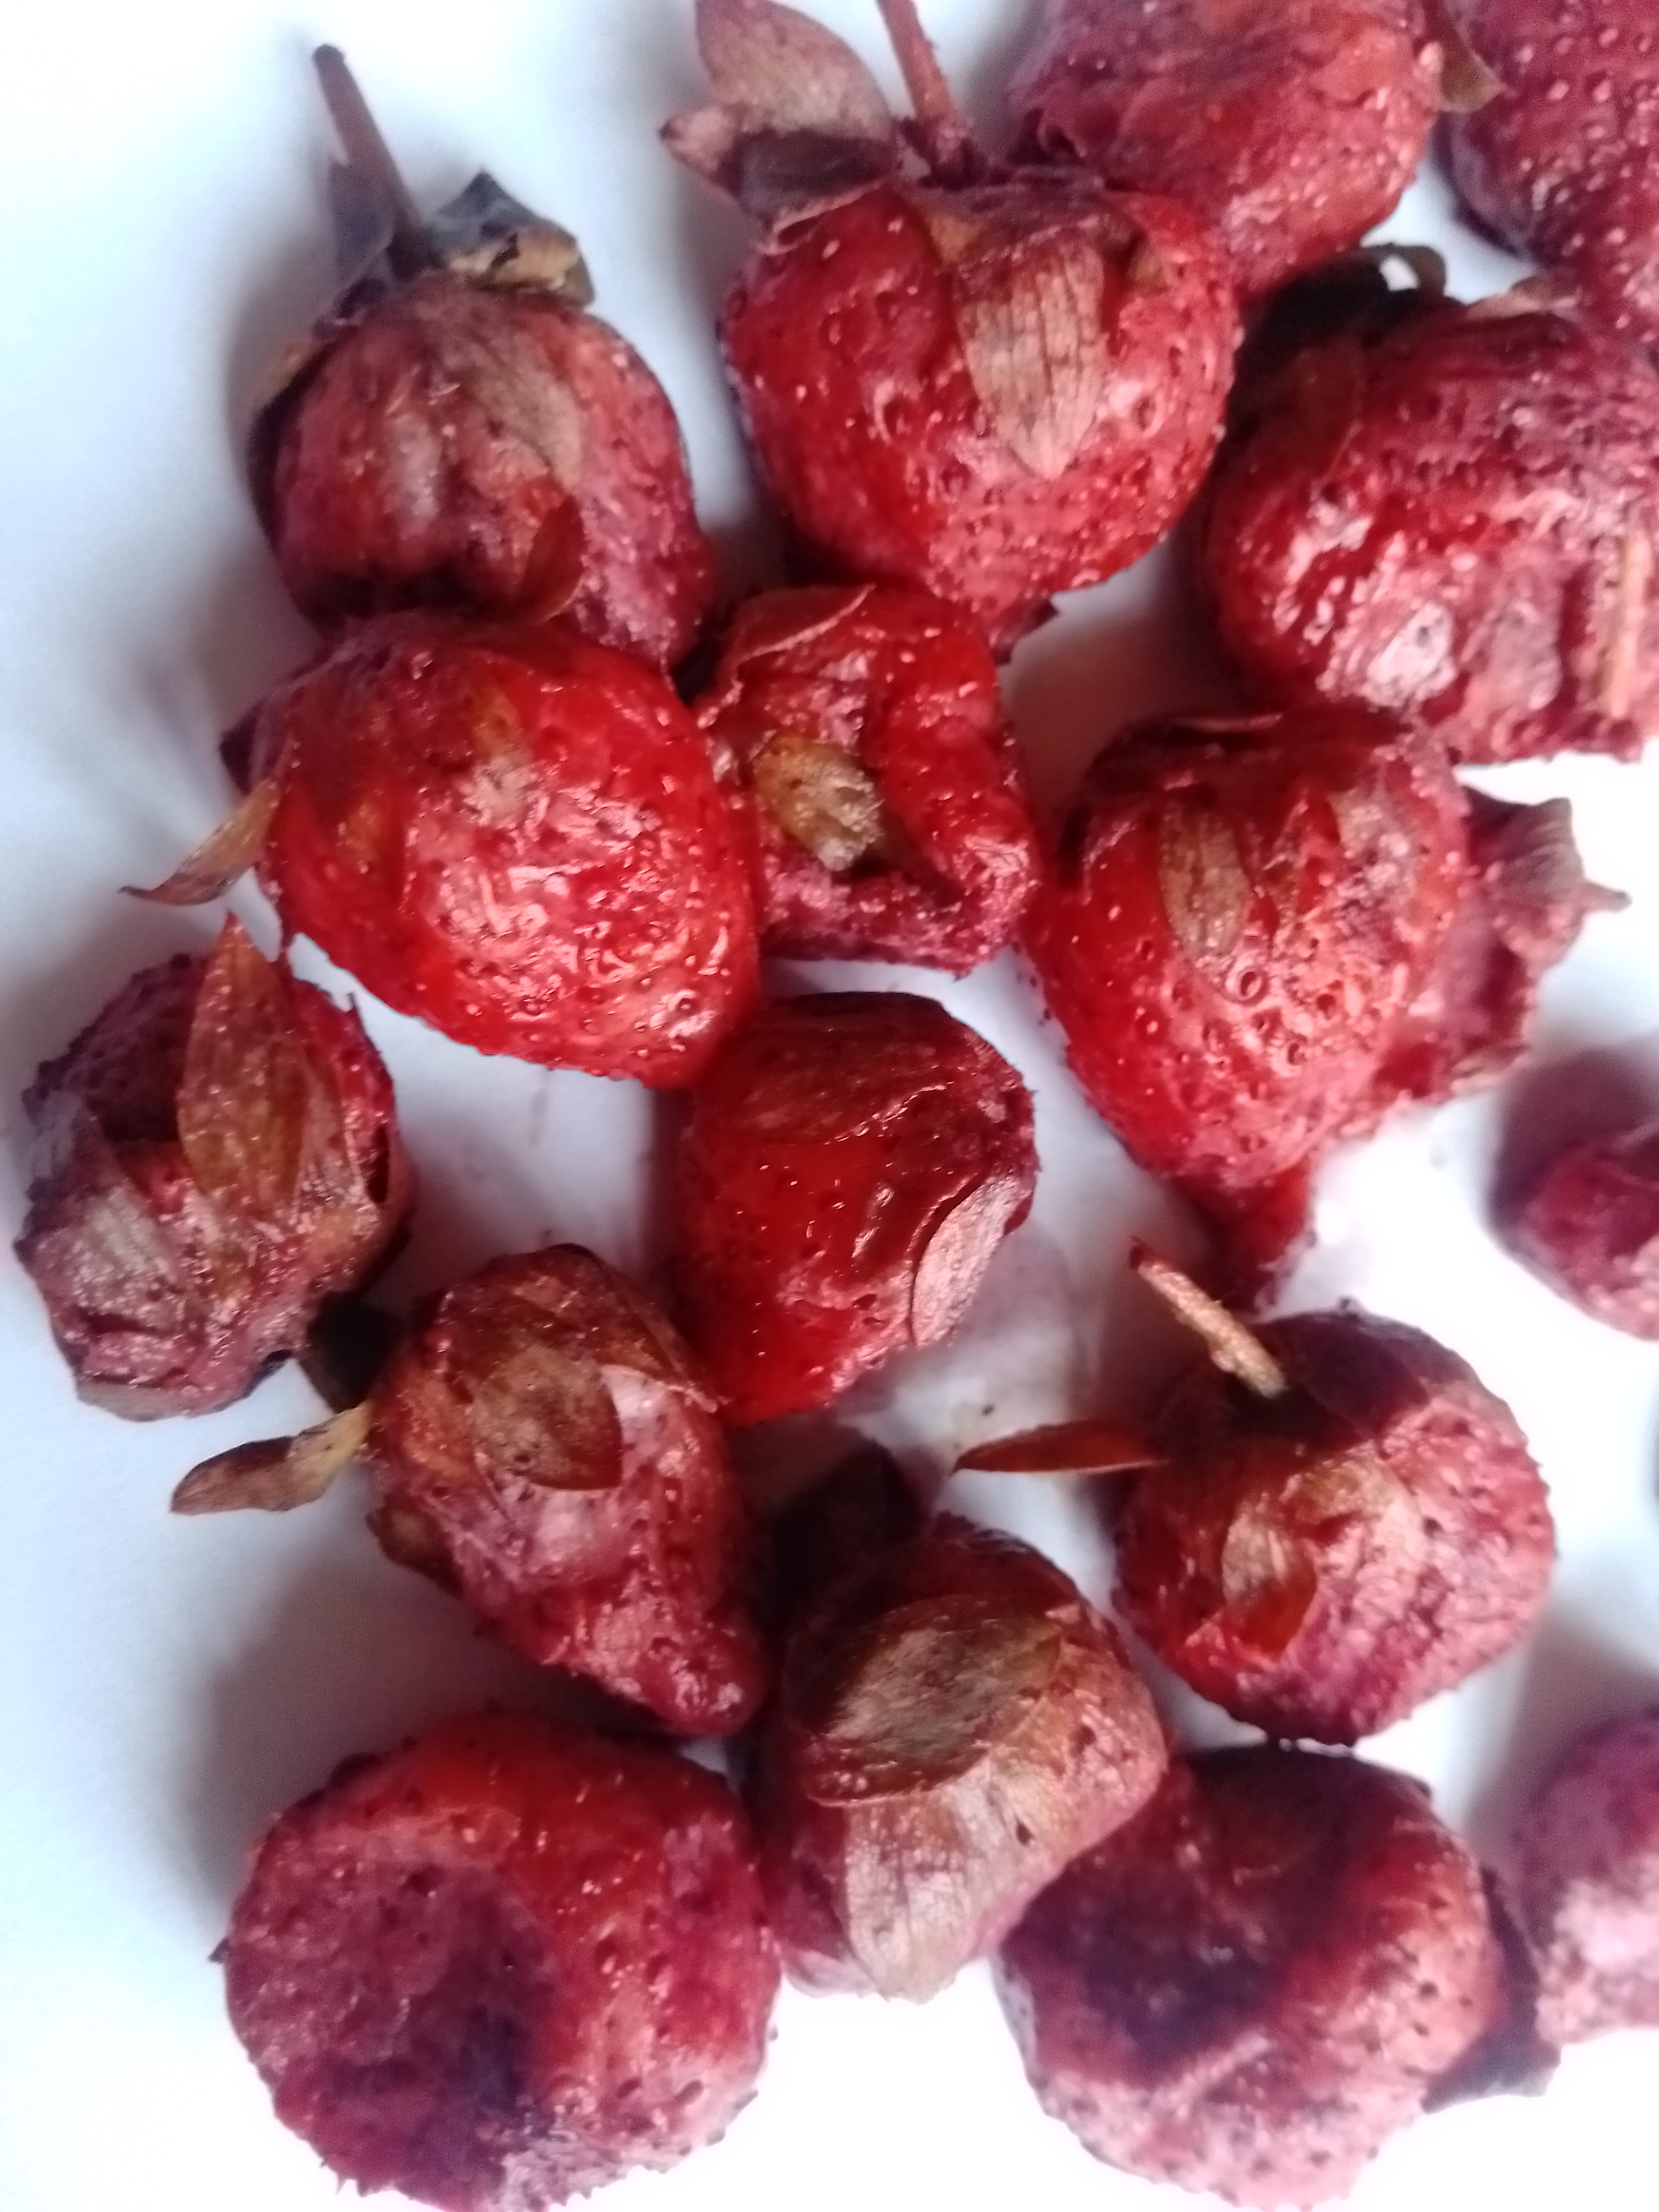
Fruit: strawberry
Condition: rotten